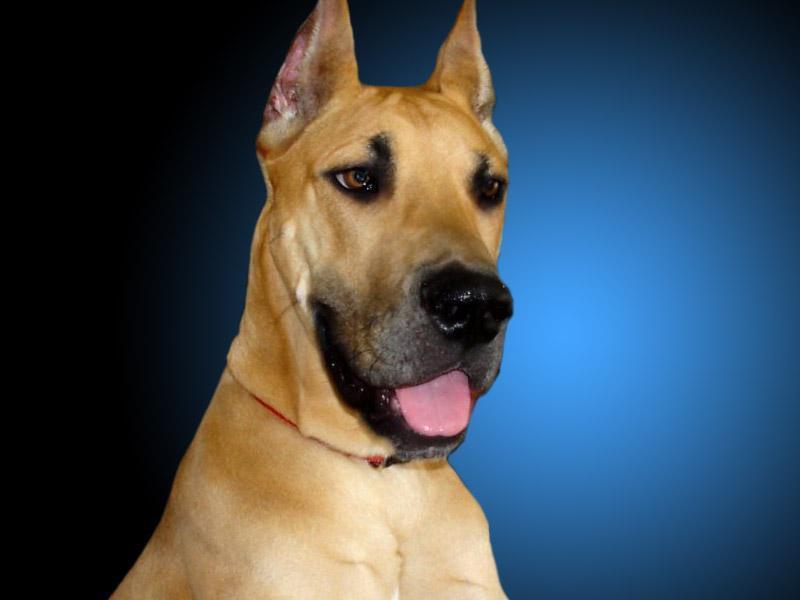
Great_Dane